Anne Sylvestre

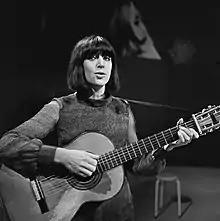
Sylvestre (1965)

Anne Sylvestre (born Anne-Marie Beugras; 20 June 1934 – 30 November 2020) was a French singer-songwriter.